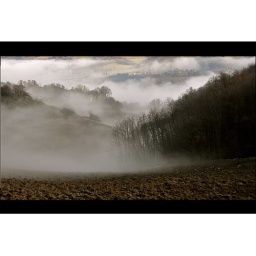
a yellow house in the woods